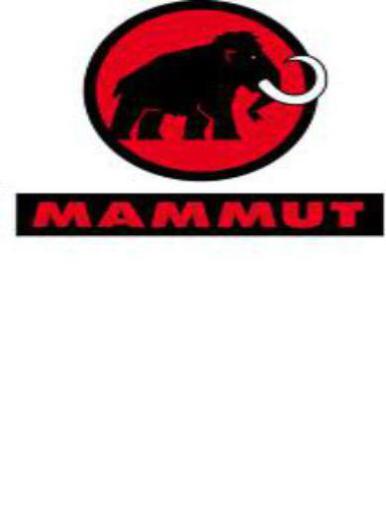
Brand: mammut
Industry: Sports